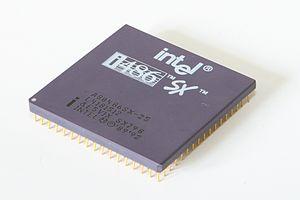
La famille x86 regroupe les microprocesseurs compatibles avec le jeu d'instructions de l'Intel 8086. Cette série est nommée IA-32 par Intel pour ses processeurs à partir du Pentium.
Les Intel 80486SX sont des microprocesseurs Intel 80486DX avec leur unité de calcul en virgule flottante désactivée.
L'Intel 80486 est un microprocesseur de la famille des x86, fabriqué par Intel. Il est lancé en 1989.